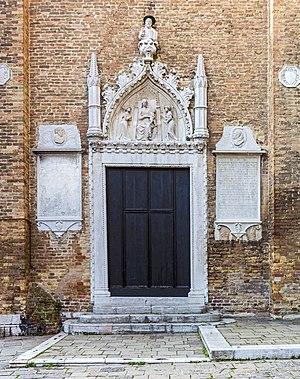
Pierio Valeriano, également connu sous le nom de Johannes Pierius Valerianus ou Pierio Valeriano Bolzano, né Giovanni Pietro dalle Fosse, est un éminent humaniste de la Renaissance italienne, spécialisé dans l'étude des premiers hiéroglyphes égyptiens. Ses œuvres les plus célèbres sont Sur le malheur des savants et Hieroglyphica, Sive, De sacris Aegyptiorvm literis commentarii, une étude sur les hiéroglyphes et leur utilisation dans l’allégorie.
La basilique Santa Maria Gloriosa dei Frari, appelée communément I Frari, est une des principales églises de Venise. Elle est située sur le Campo dei Frari, dans le sestiere de San Polo. Dédiée à l'Assomption de Marie, elle a reçu le titre de basilique mineure.